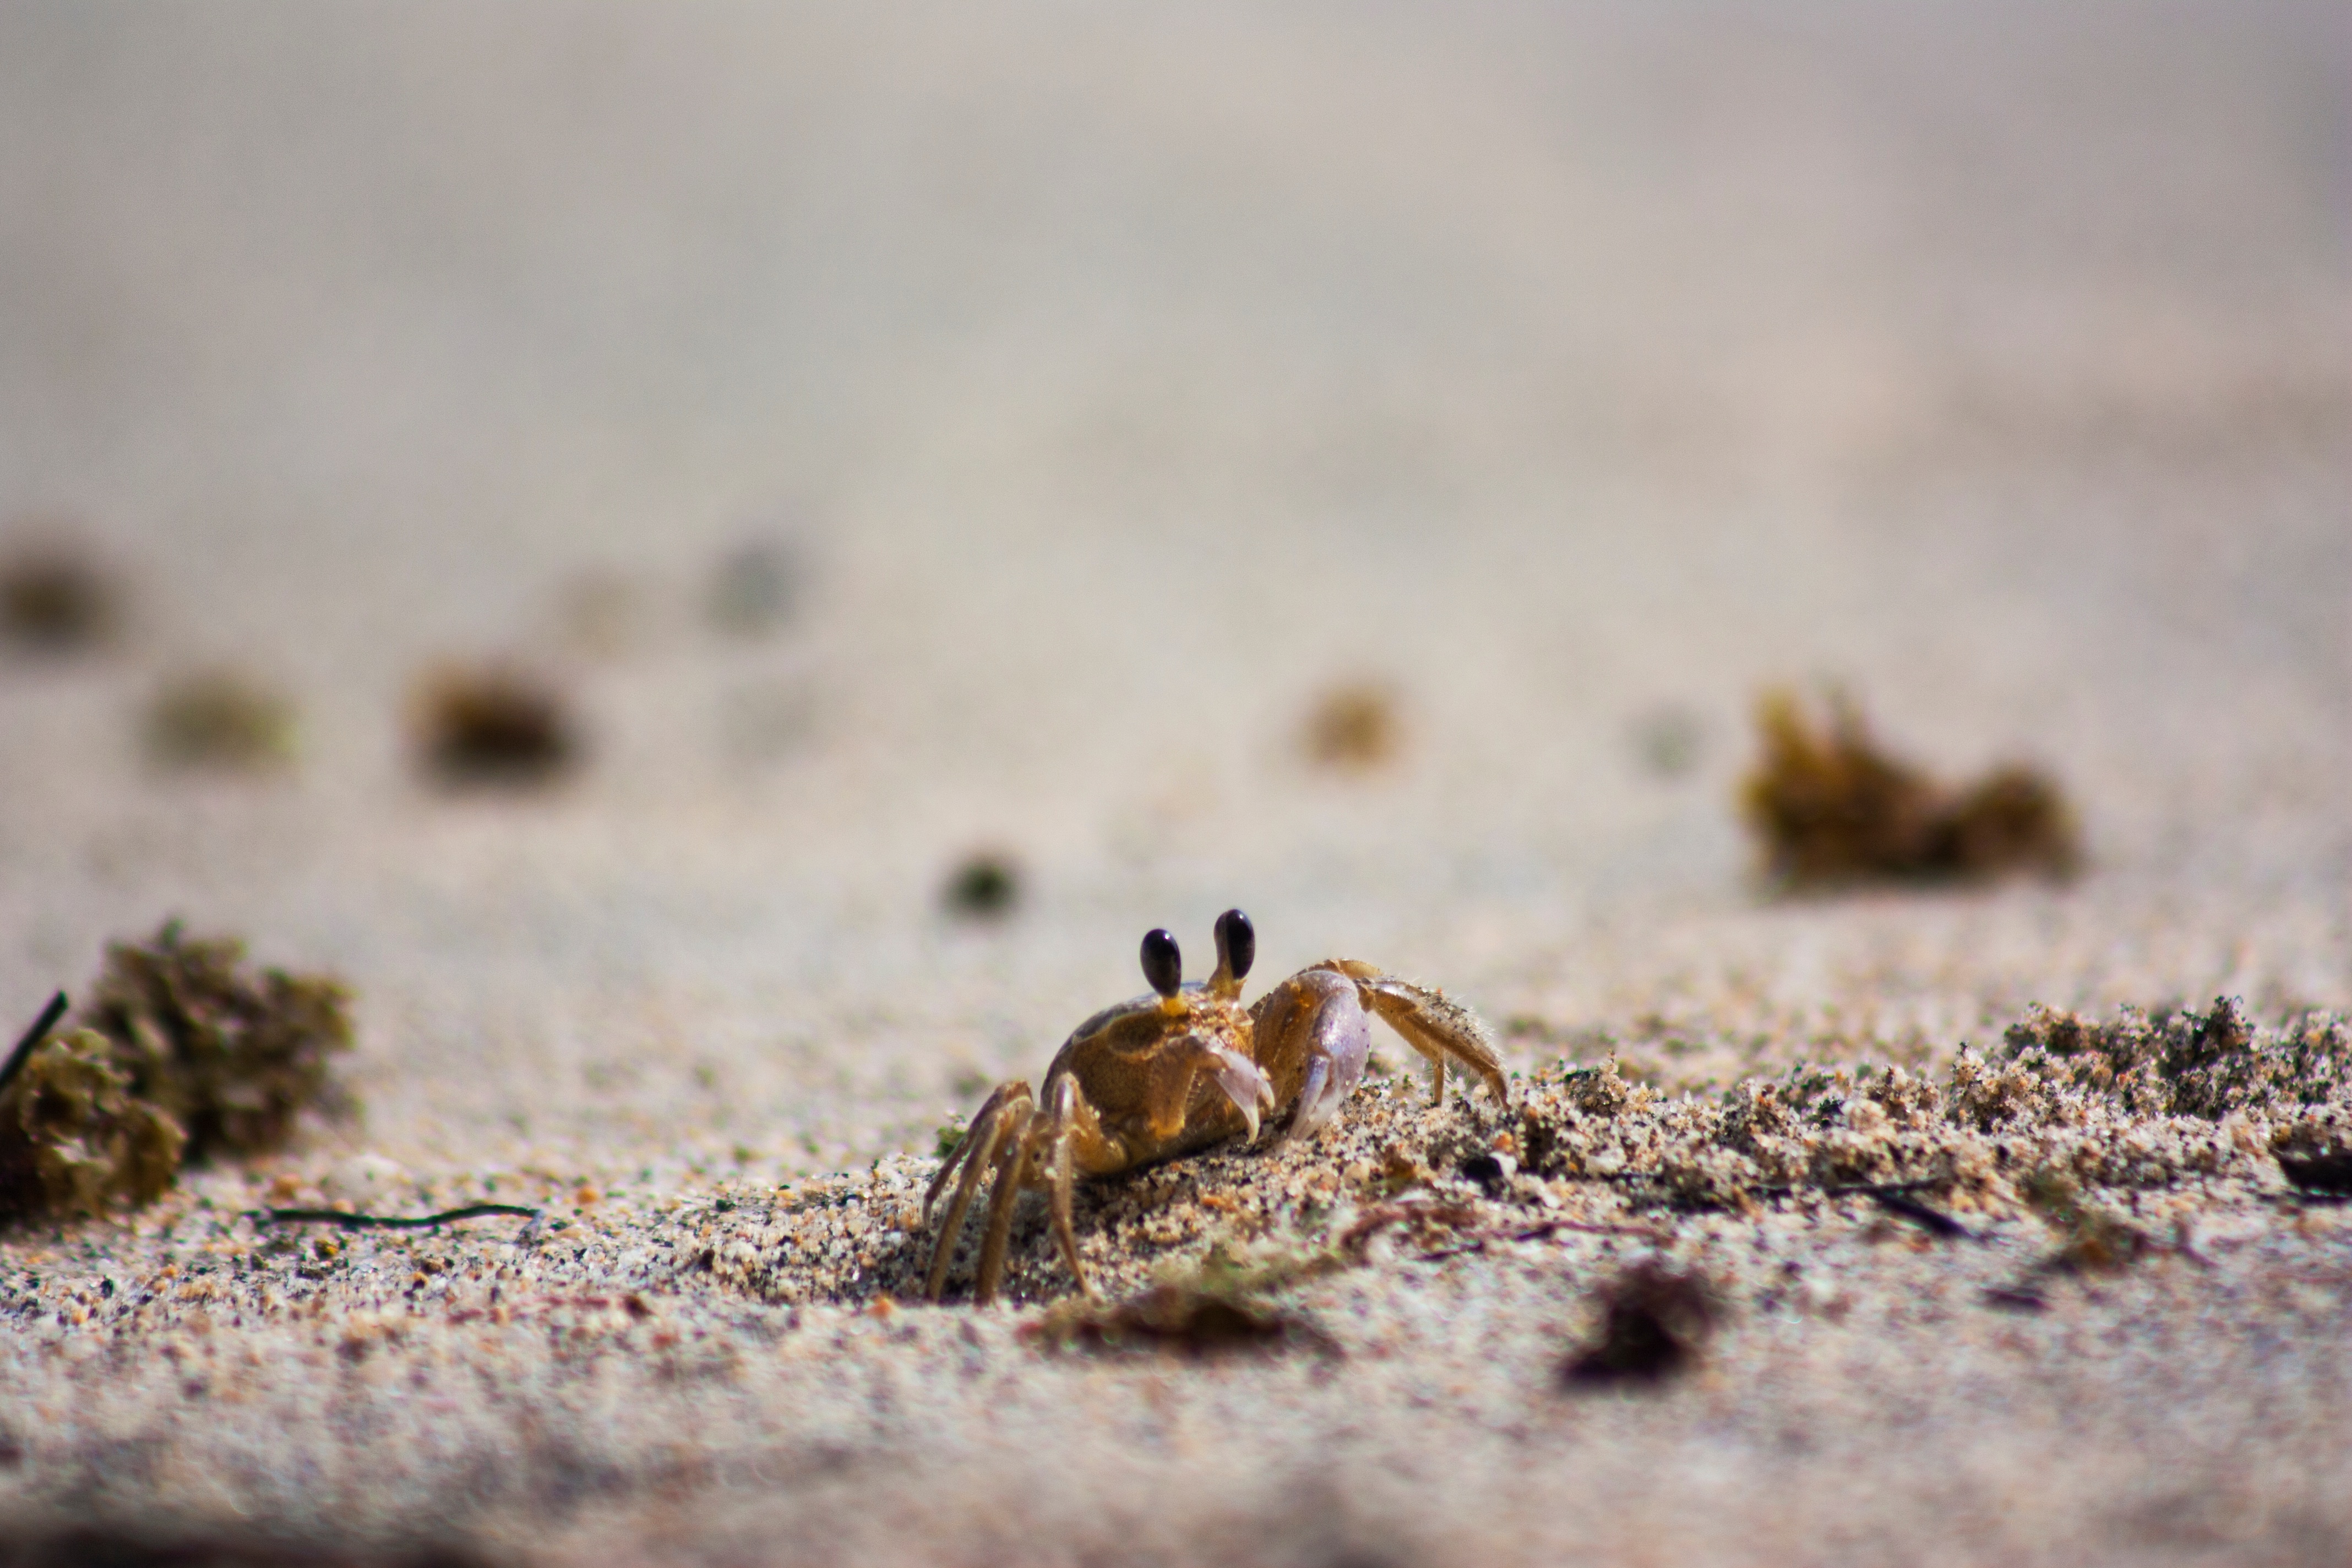
nature, sand, photography, wildlife, food, insect, soil, fauna, invertebrate, close up, ant, macro photography, arthropod, membrane winged insect